Sophie Coleman

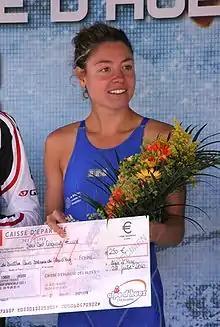
Sophie Coleman with the Alpe d'Huez bronze medal, 2010.

Sophie Coleman (born 12 August 1990 in Brighton) is an English ex-professional triathlete, Junior Duathlon World Champion of the years 2008 and 2009, U23 Duathlon World Champion of the year 2010, Junior Duathlon European Champion of the year 2007, and British Junior Triathlon Champion of the years 2008 and 2009.